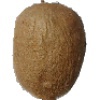
Label: Kiwi 1